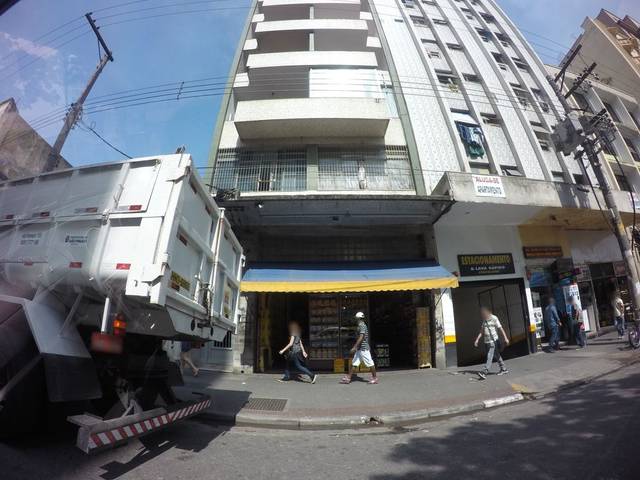
Region: Brazil
Coordinates: -23.537, -46.636